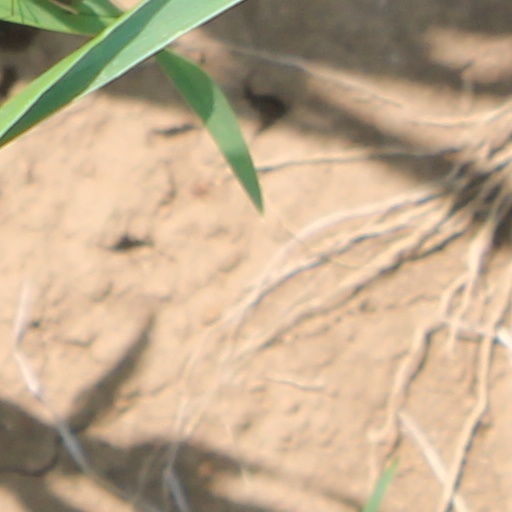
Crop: wheat